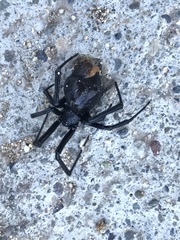
Species: Lactrodectus_hesperus